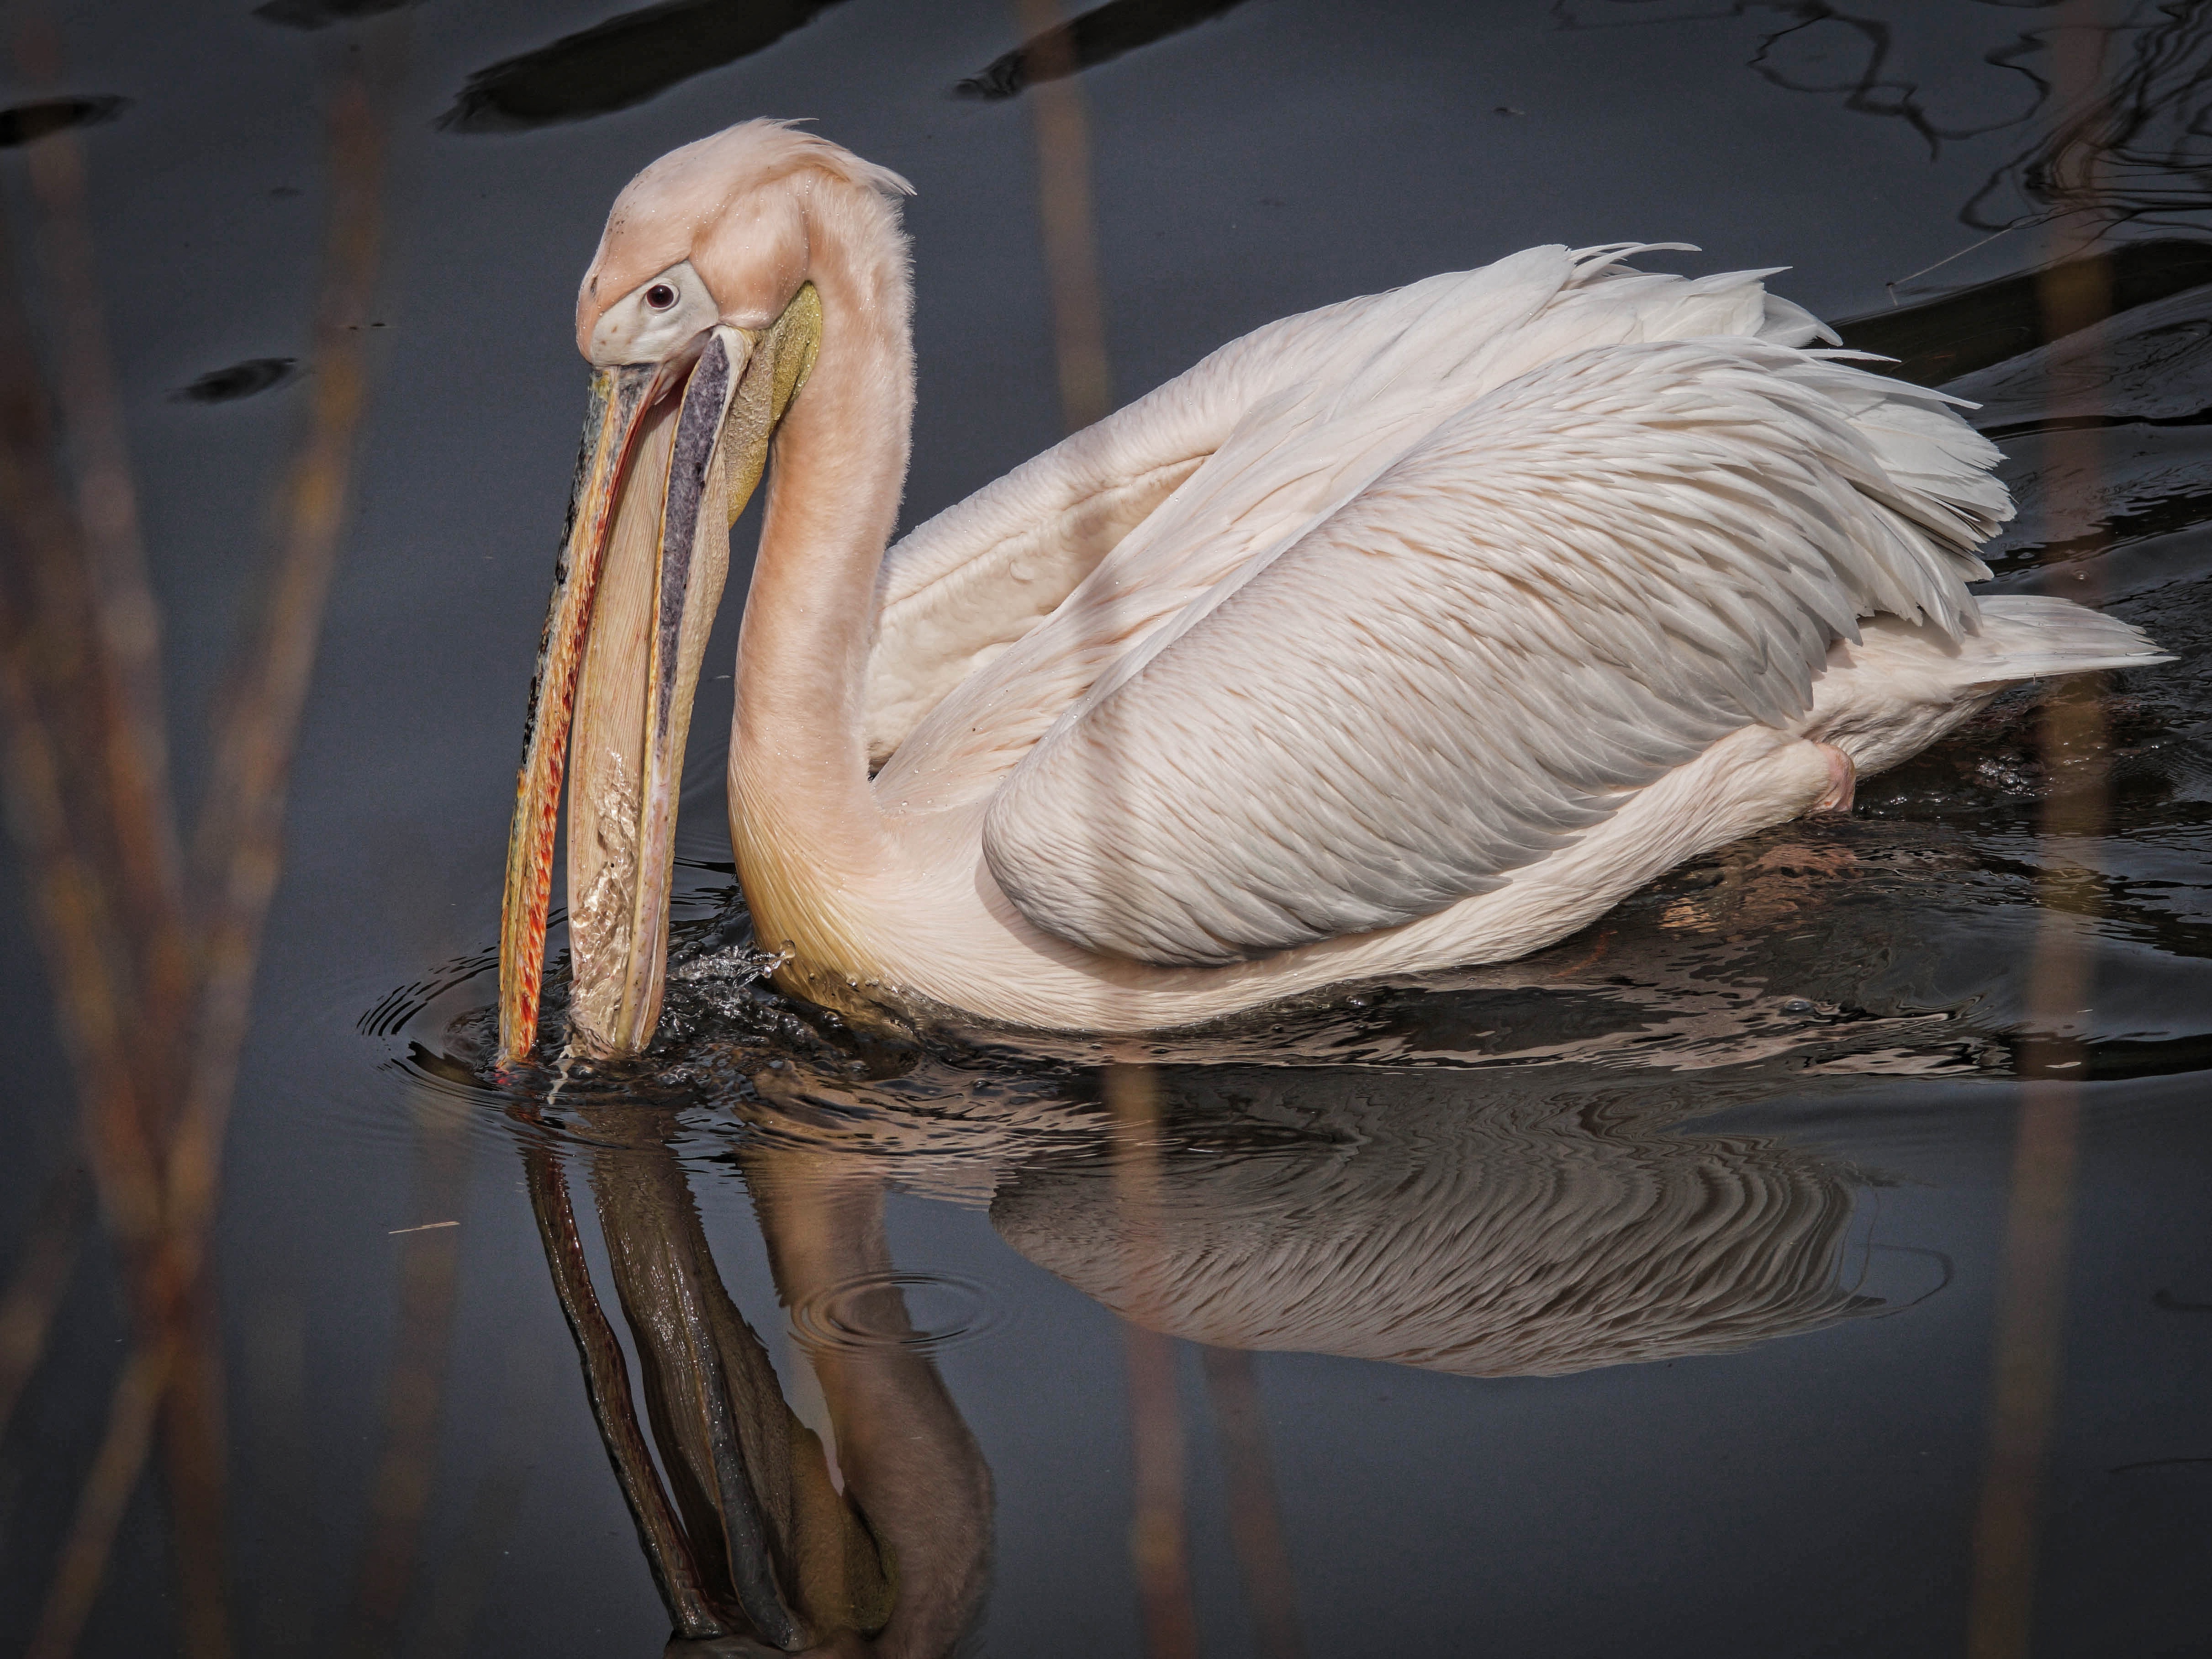
water, nature, bird, wing, pelican, seabird, pond, beak, fauna, vertebrate, pelikan, water bird, pelecaniformes, wild birds